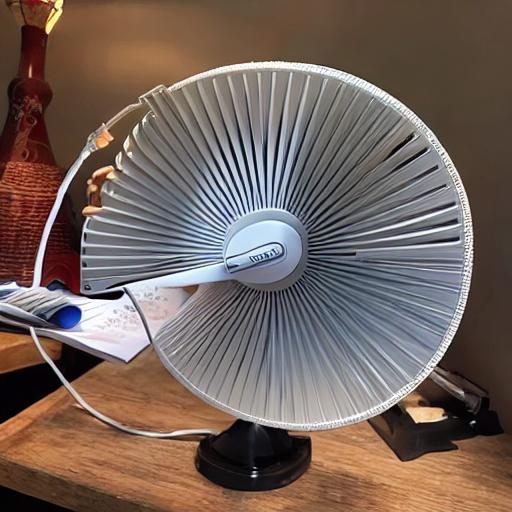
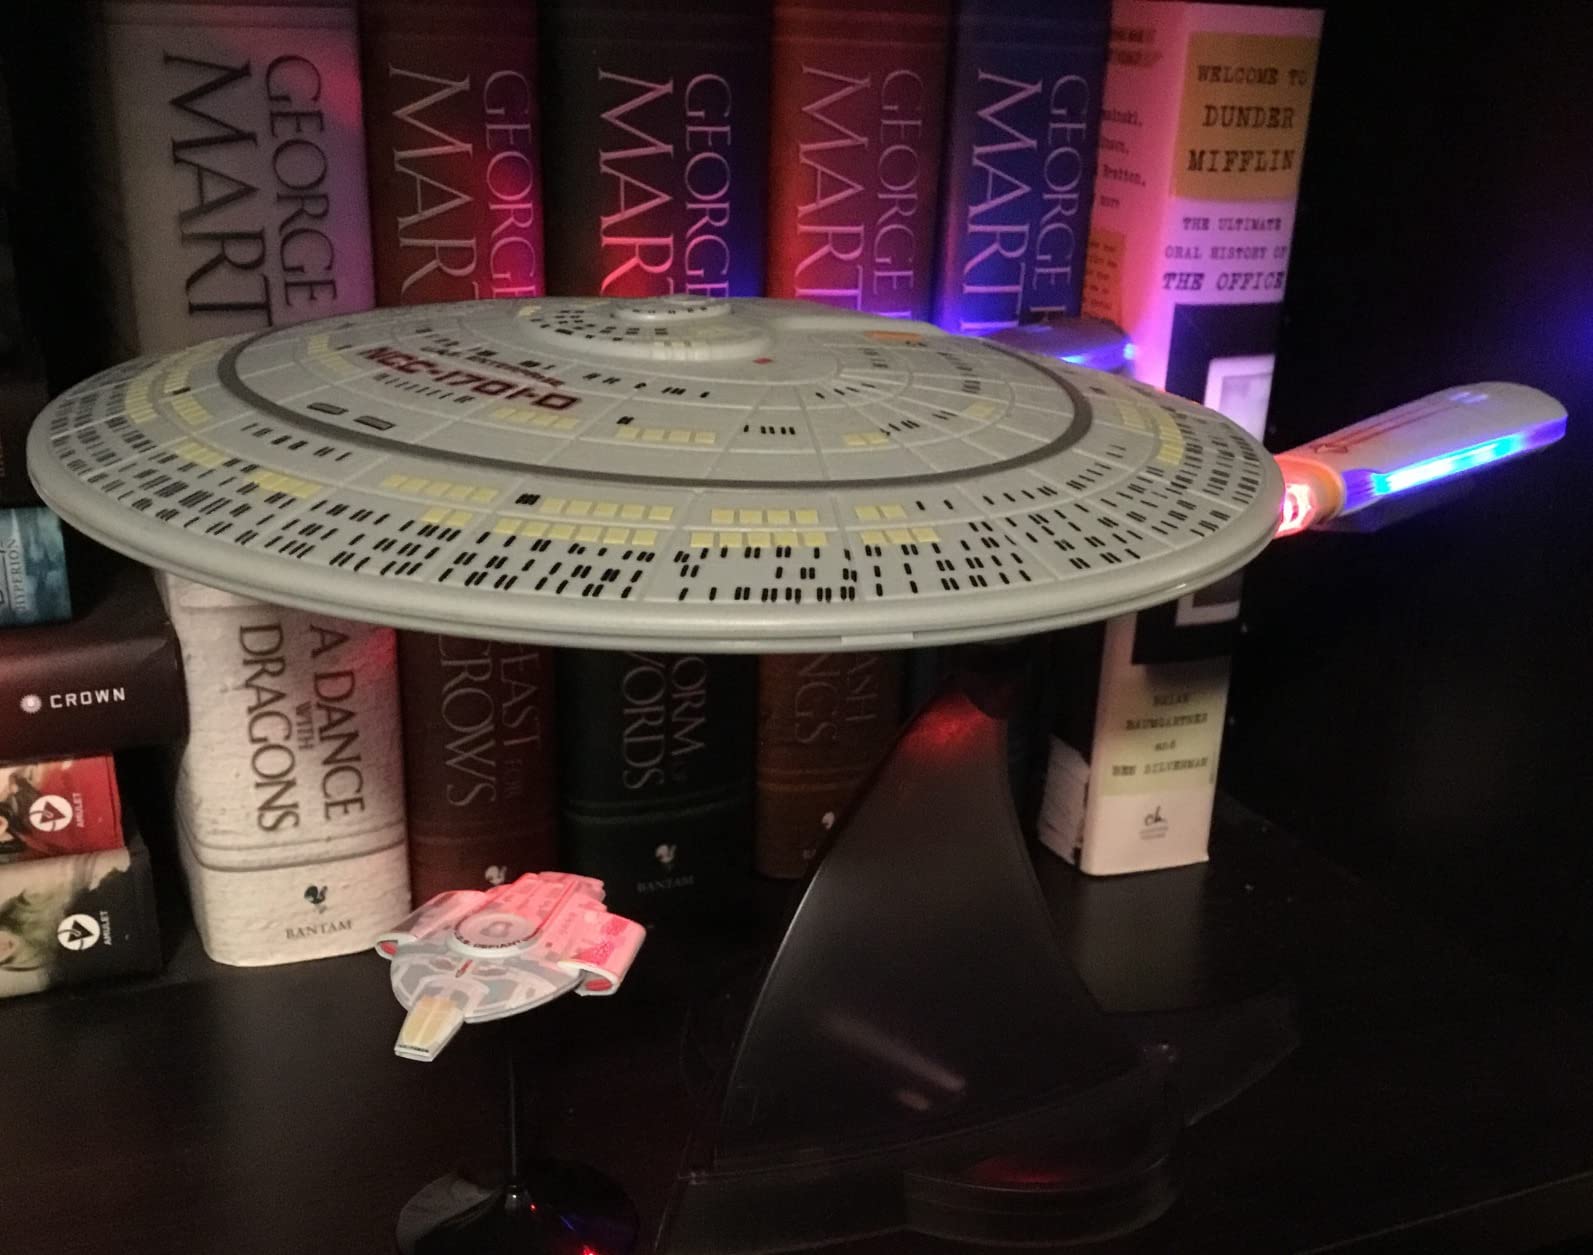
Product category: fan
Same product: no